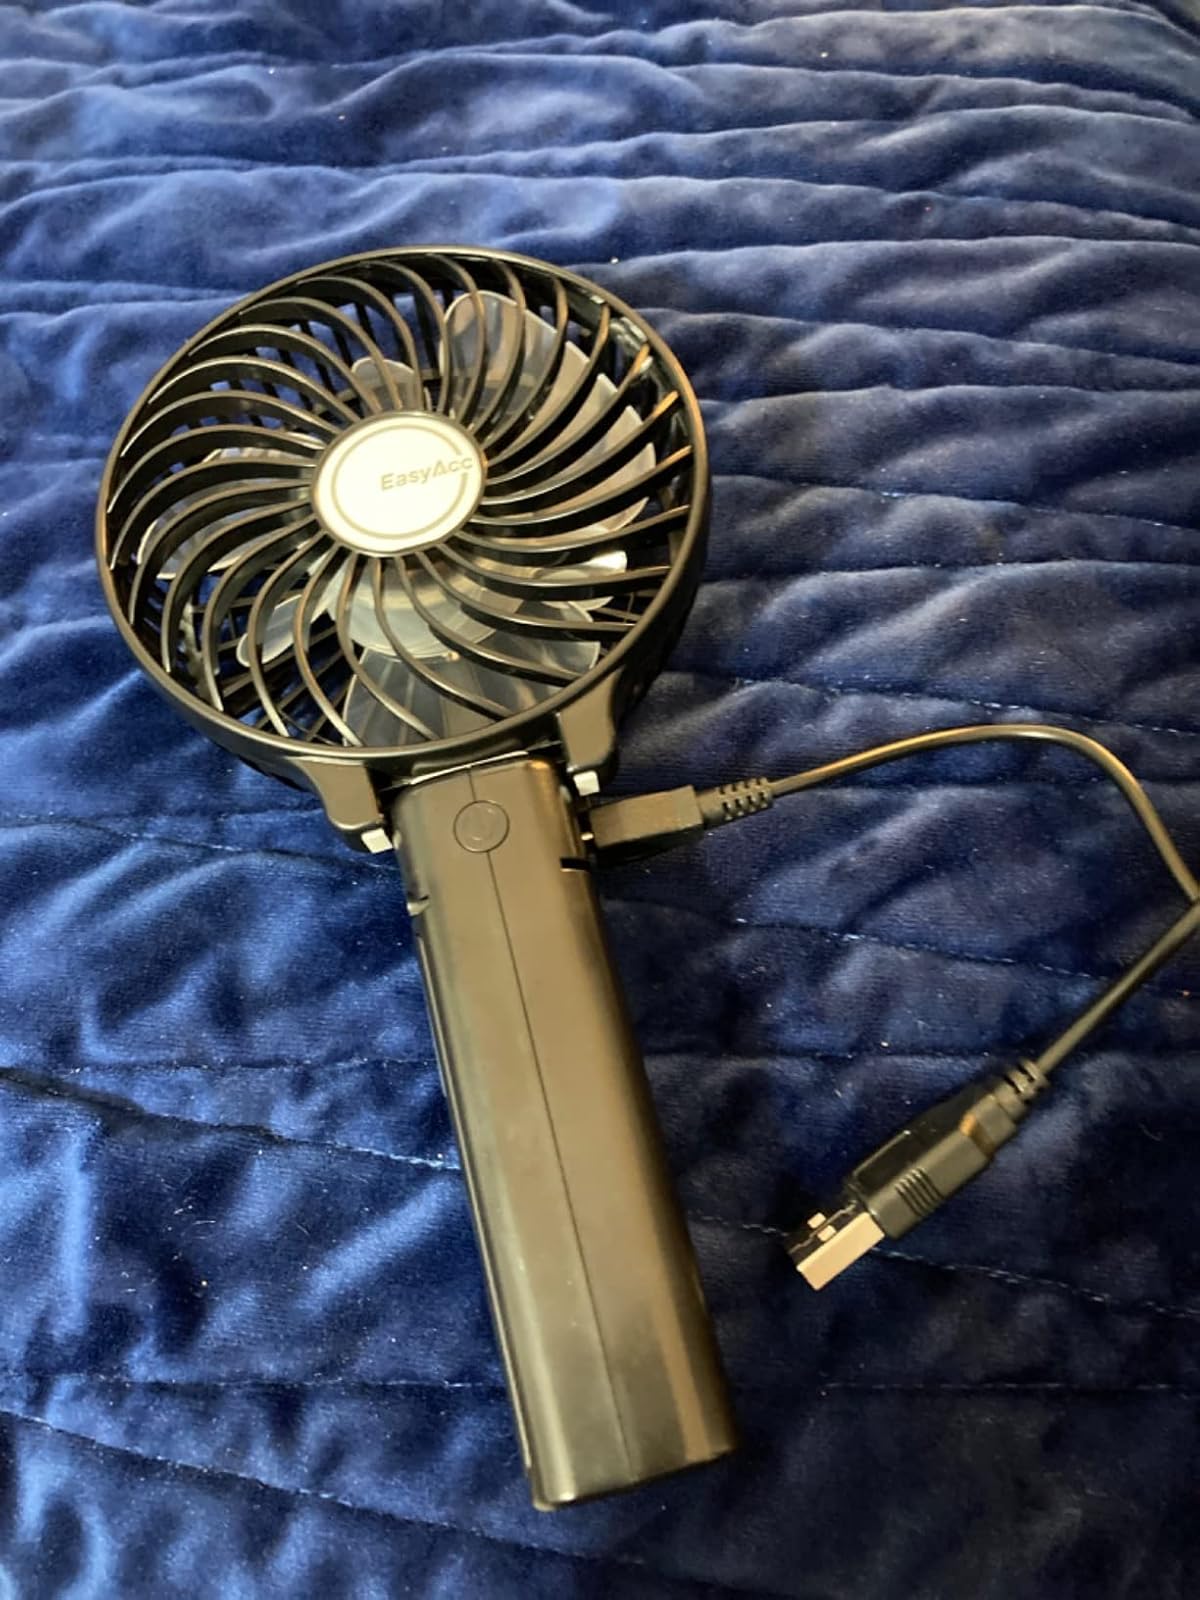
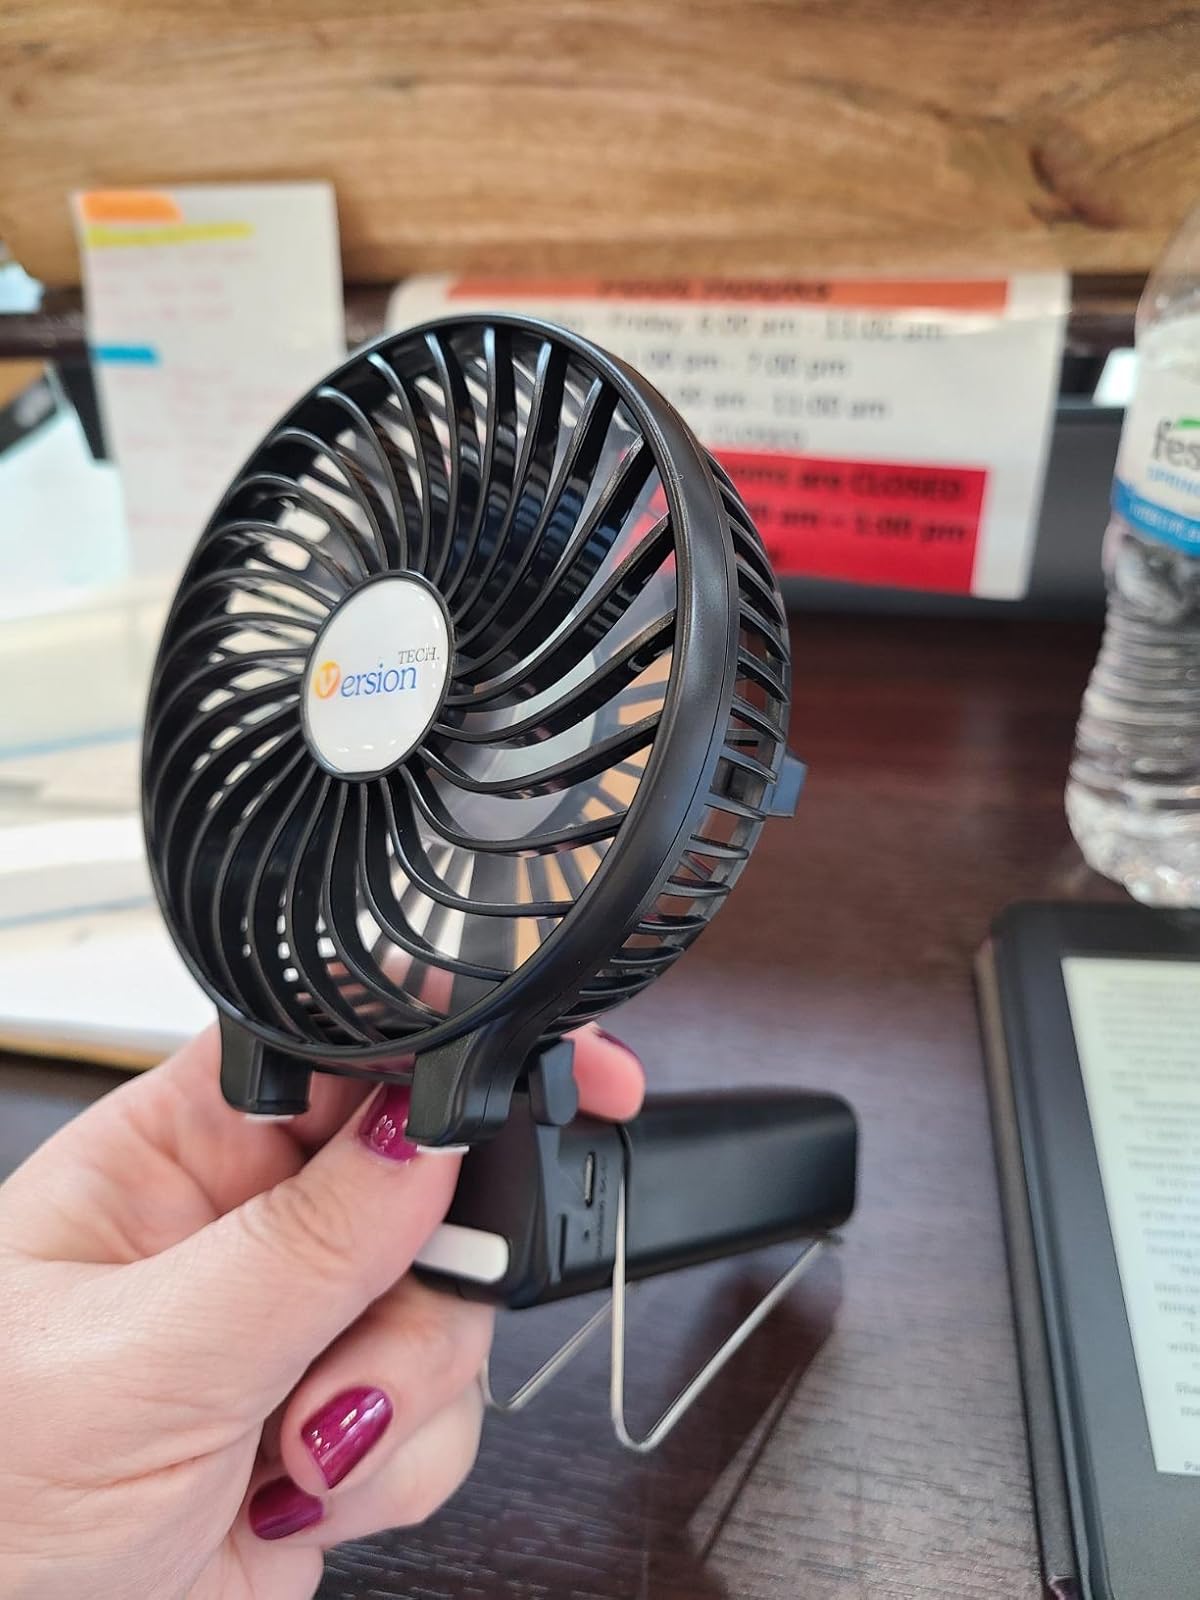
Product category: fan
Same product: no